Houston Astros

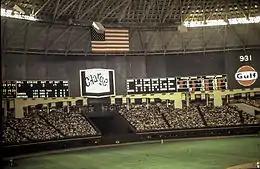
Houston Astrodome Scoreboard pictured during a June 7, 1969, game between the Astros and Cardinals

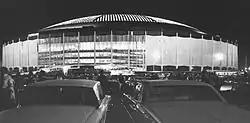
The Astrodome in 1965

Just as the excitement was settling down over the Astrodome, the 1966 season found something new to put the domed stadium in the spotlight once again – the field. Grass would not grow in the new park, since the roof panels had been painted to reduce the glare that was causing players on both the Astros and the visiting teams to miss routine pop flies. A new artificial turf was created called "AstroTurf" and Houston would be involved in yet another change in the way the game was played.